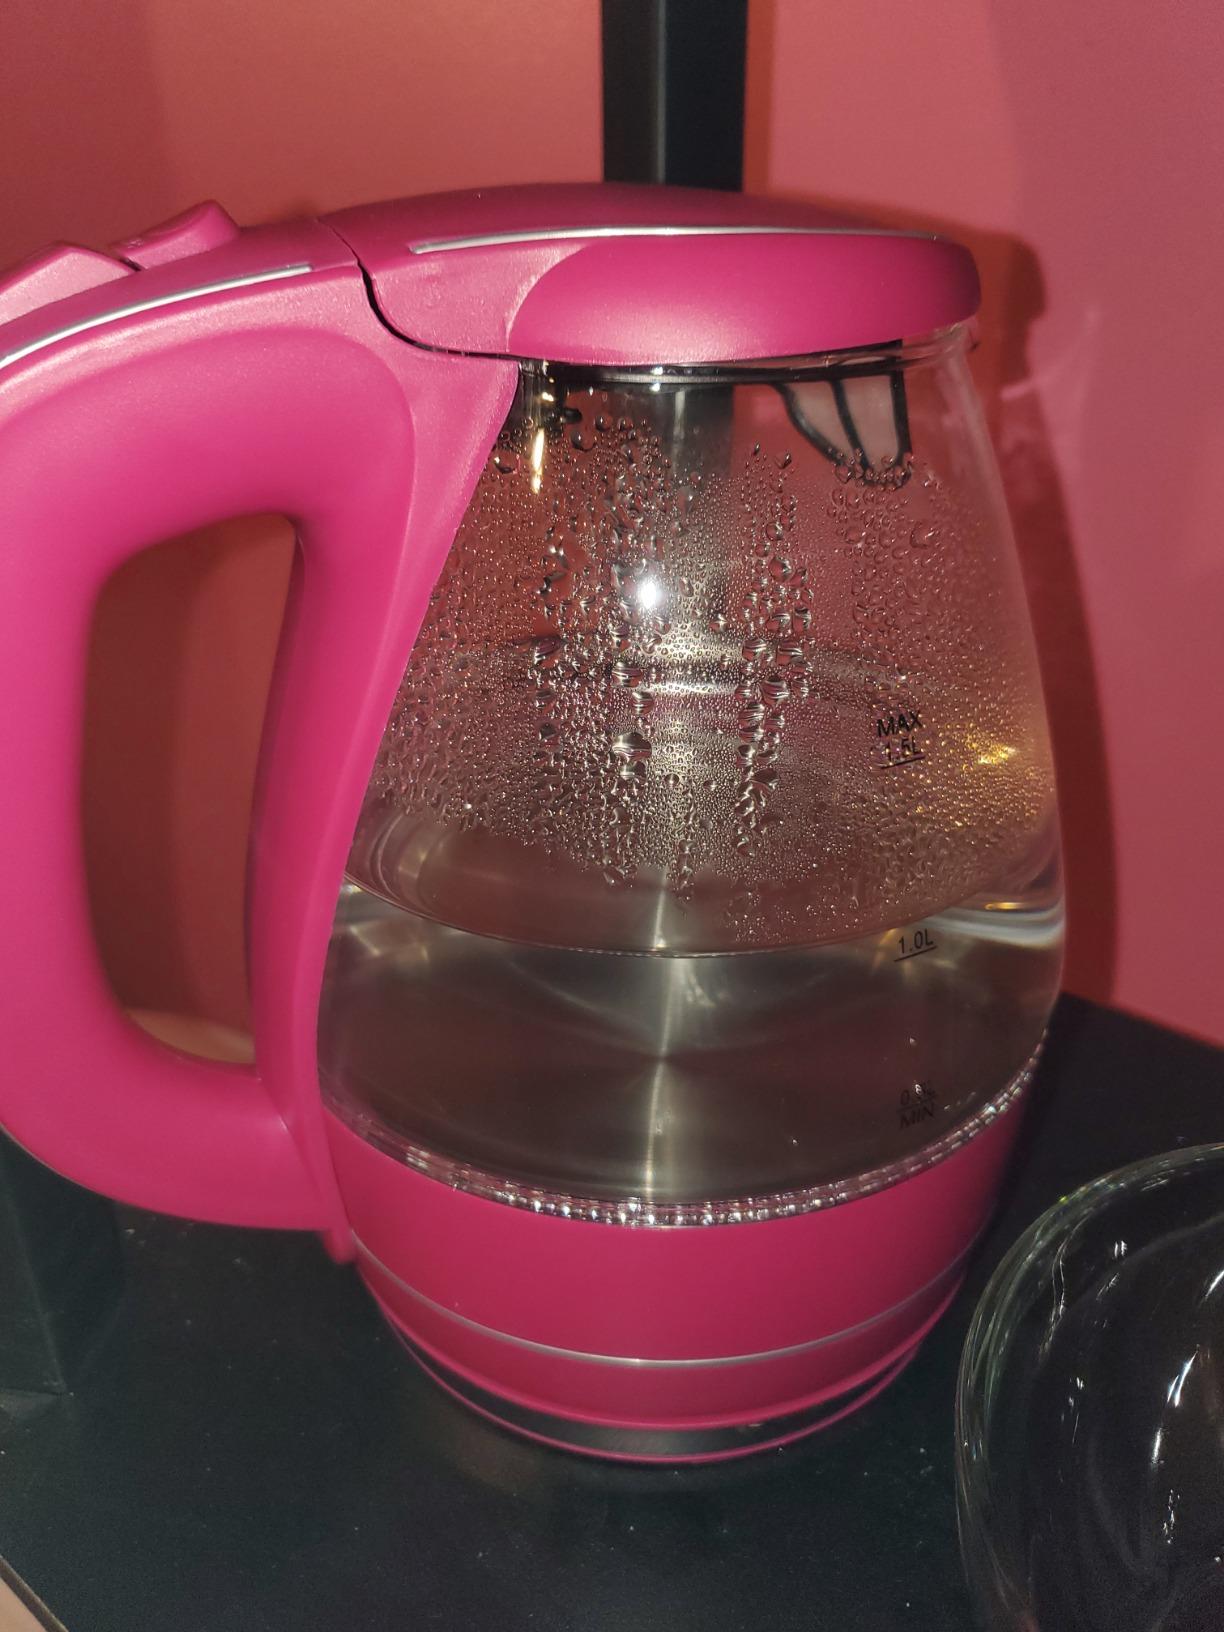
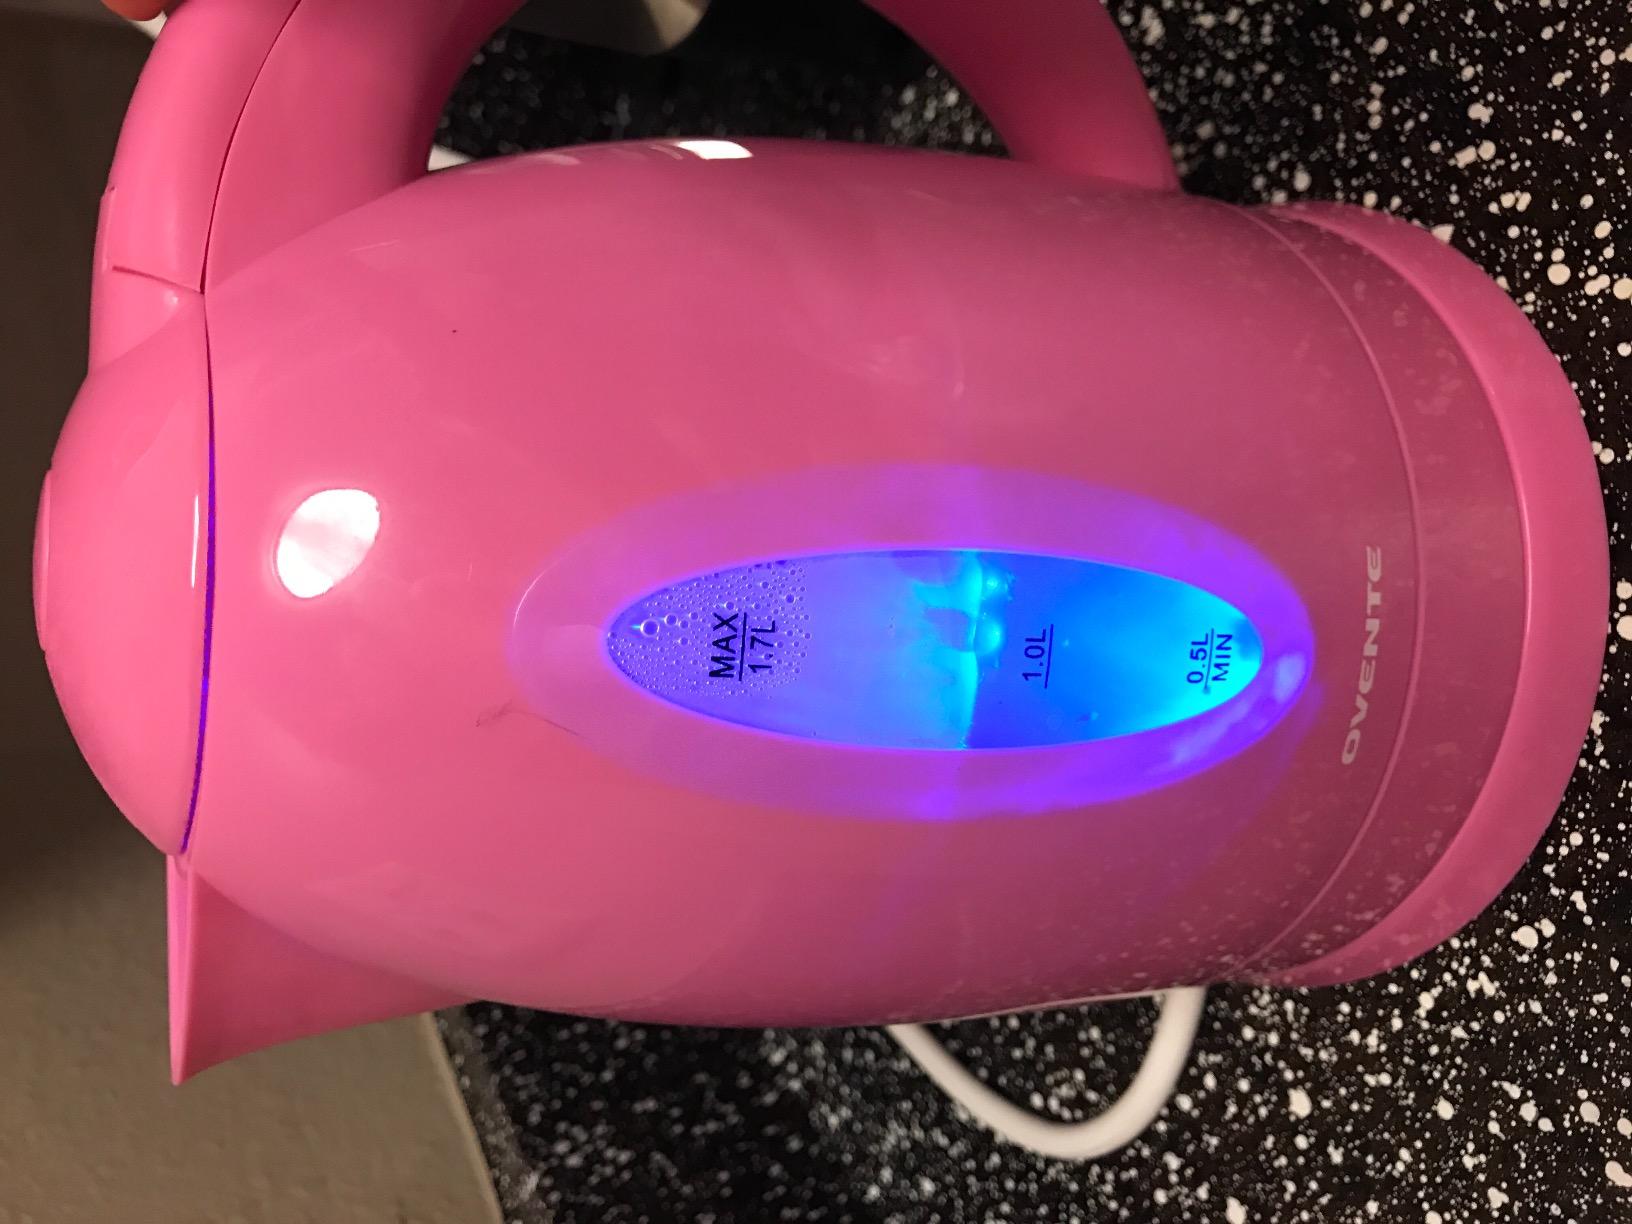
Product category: items_kettle
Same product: no